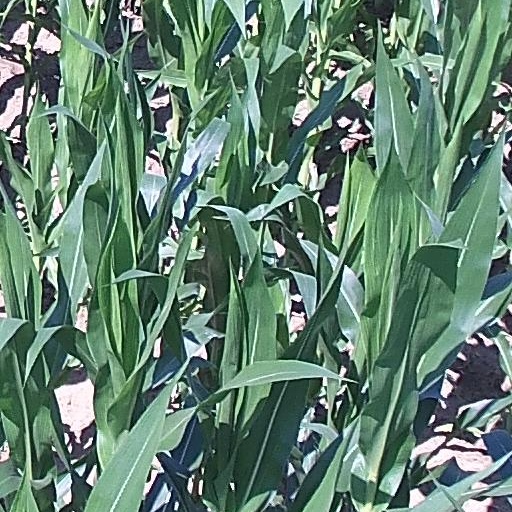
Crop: maize; corn